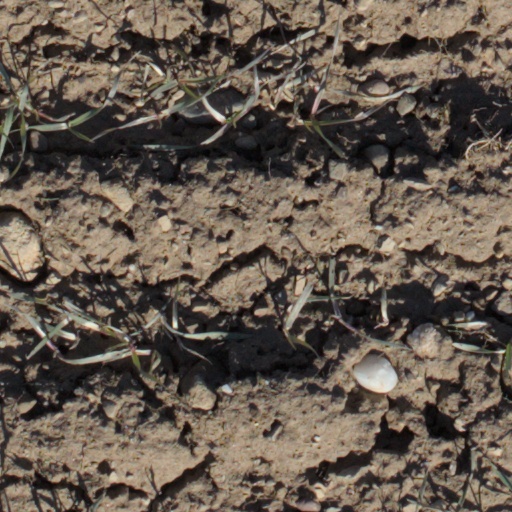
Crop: wheat